Lee Deuk-choon

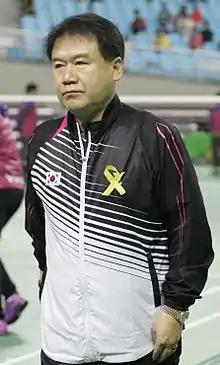
Lee Deuk-choon at the 2014 Asian Championships in Gimcheon

Lee Deuk-choon (born 16 July 1962) is a retired male badminton player from South Korea. In 2013, he became head coach of the Korean National Badminton Team after nearly 20 years as the head coach of the Junior National Team. He replaced Kim Joong-soo, who was the acting head coach following the removal of Sung Han-kook. Lee was replaced as head coach on January 1, 2017 by Kang Kyung-jin.